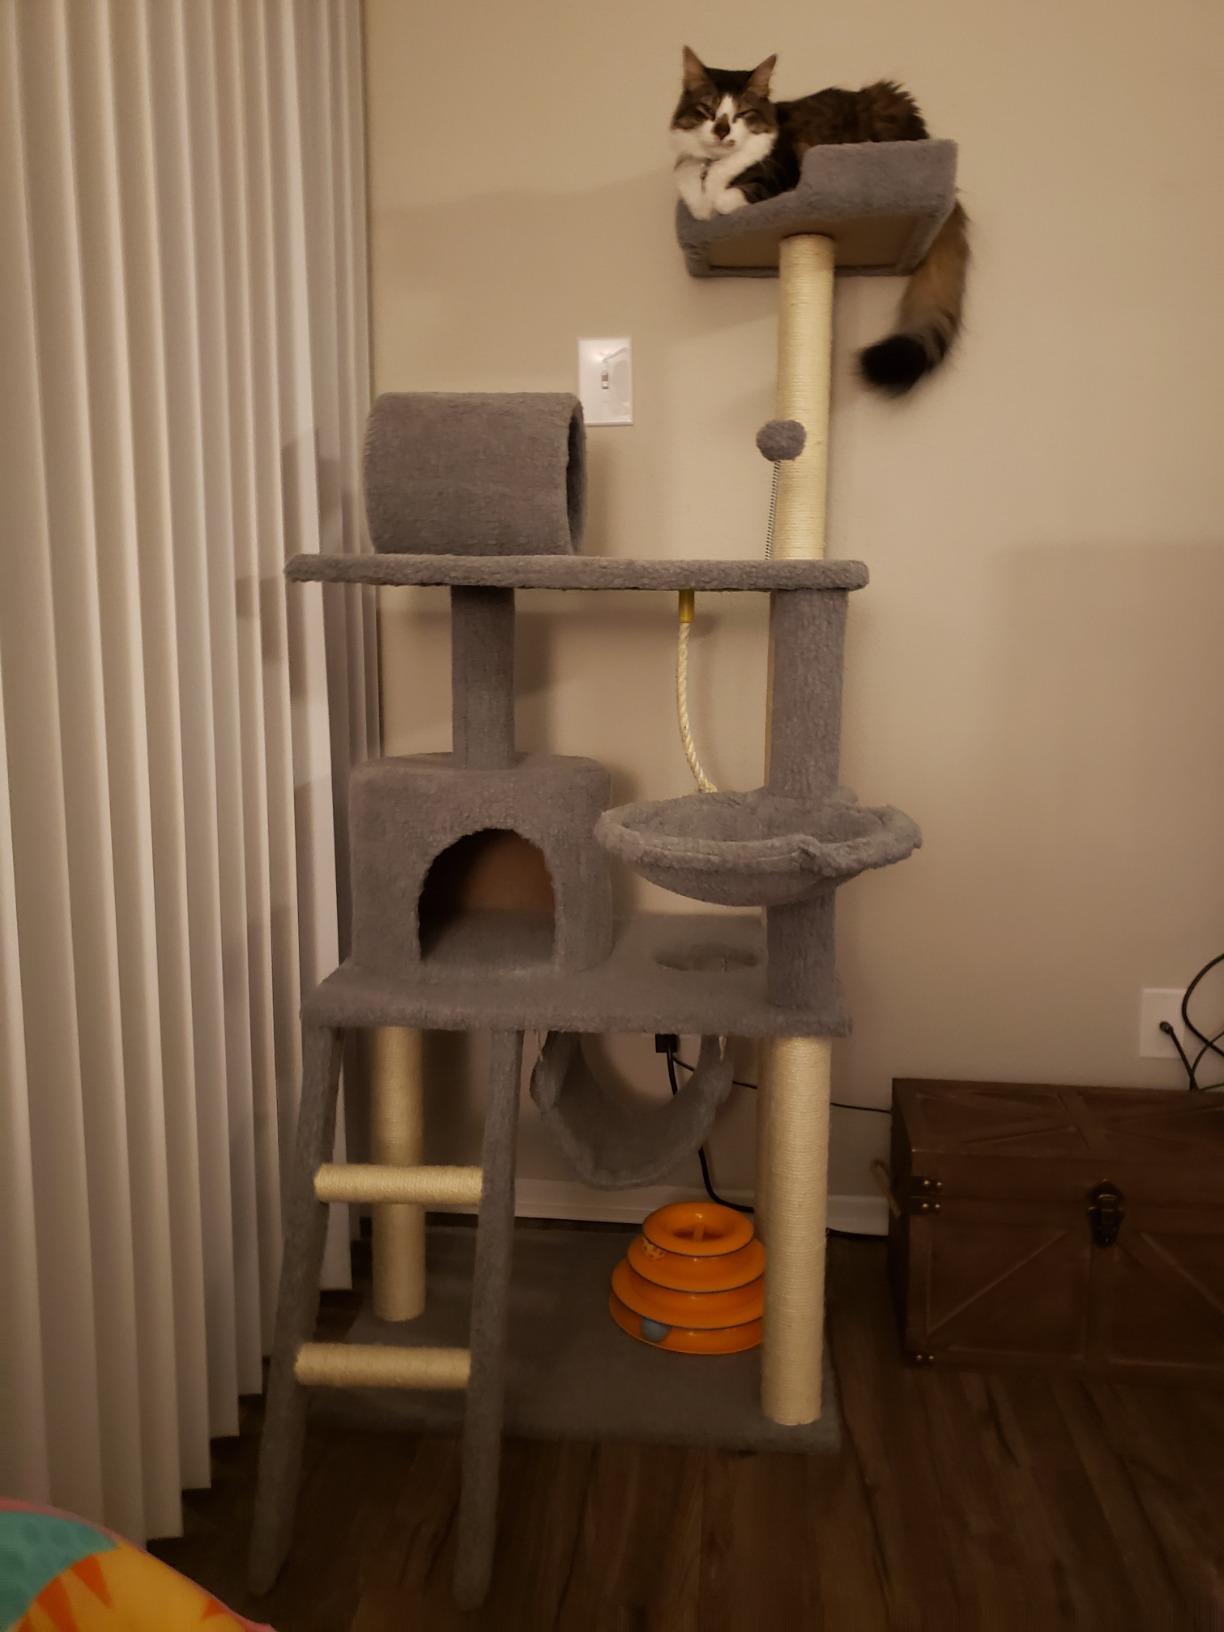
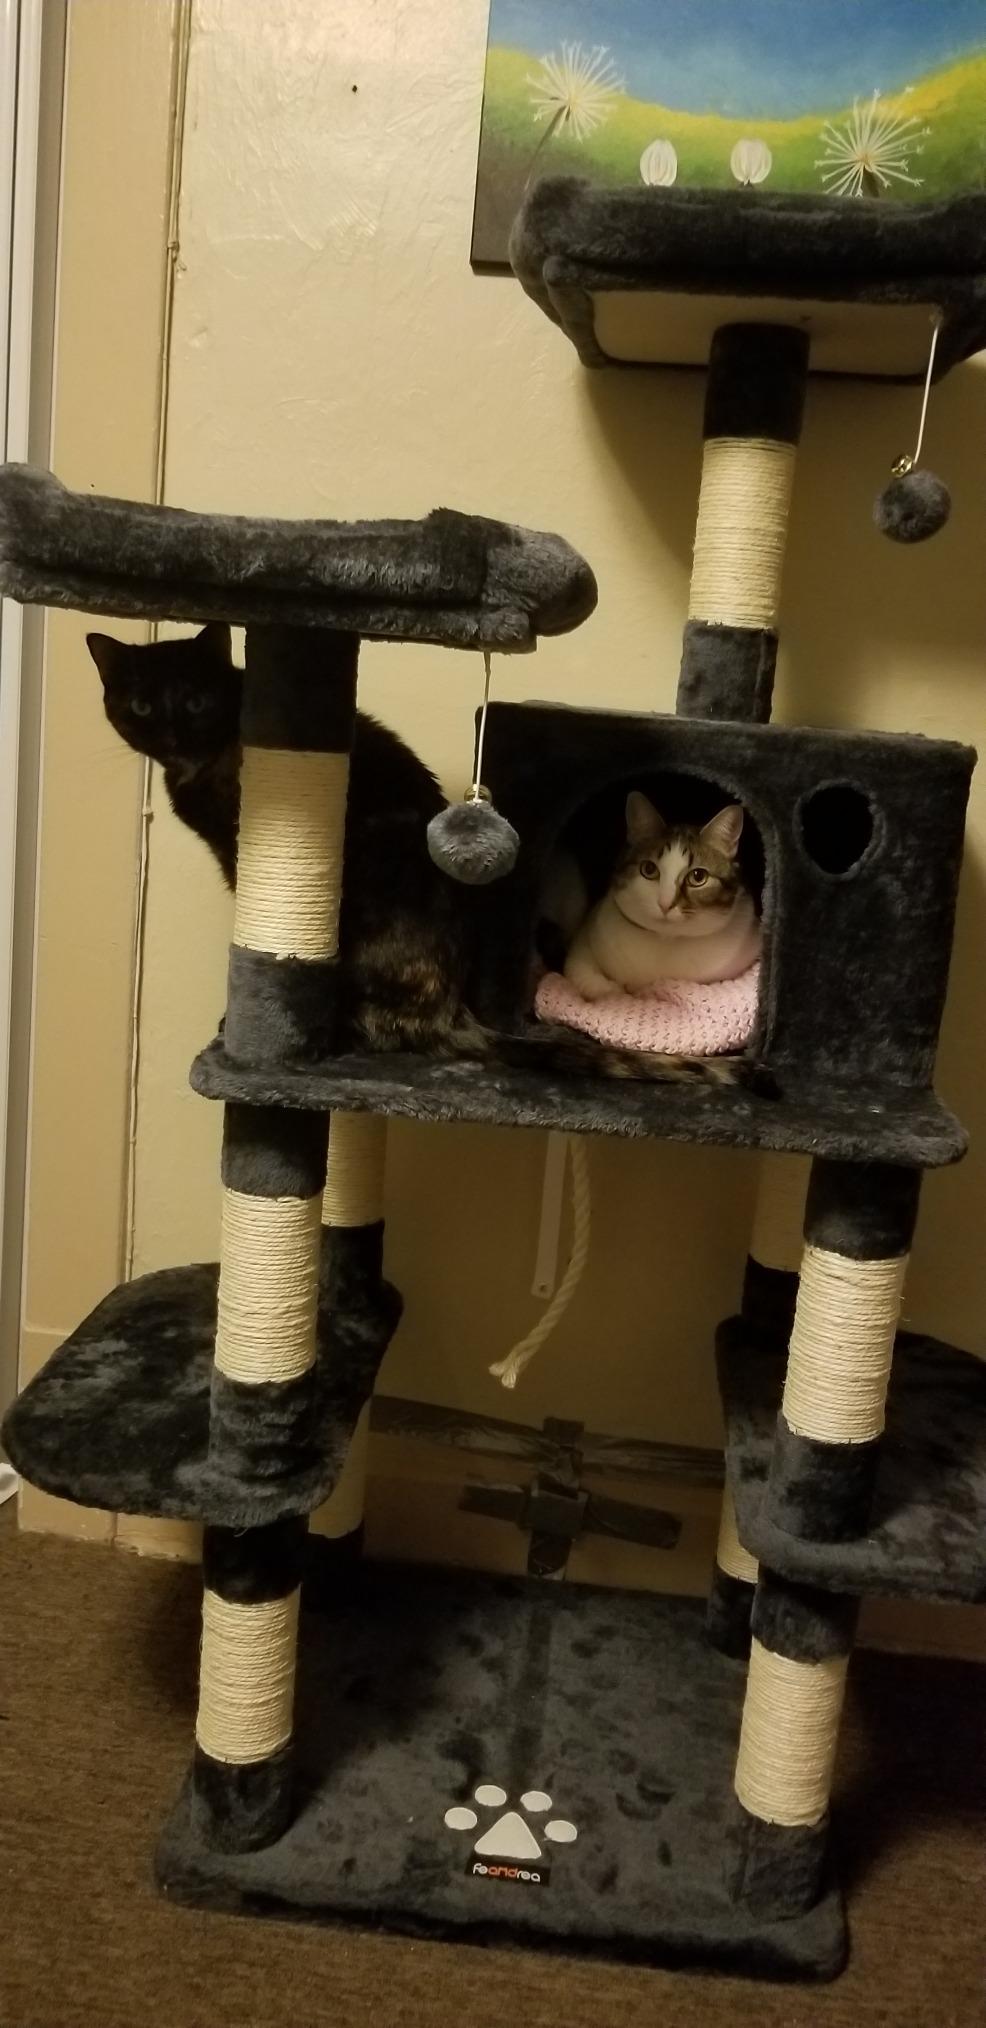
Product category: items_cat tree
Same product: no